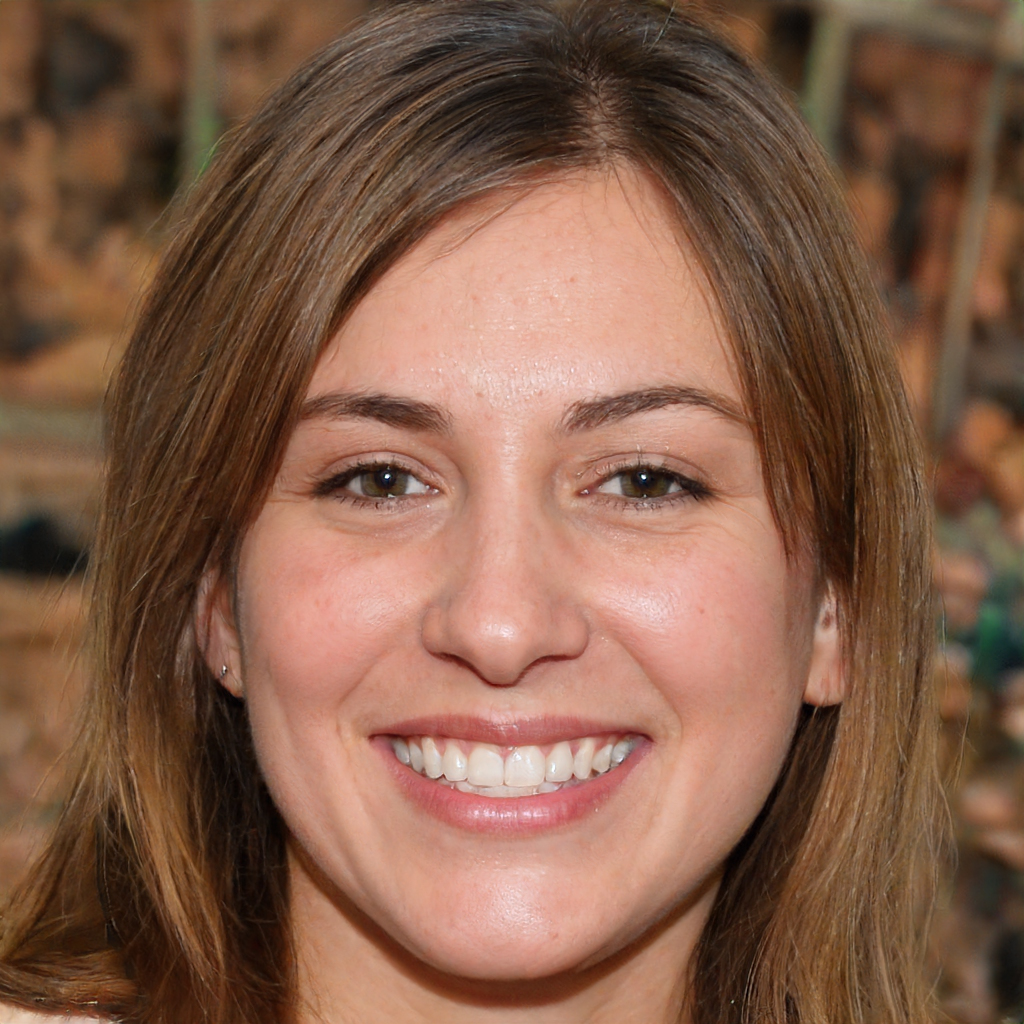
Label: Colored